Commercial fishing in Spain

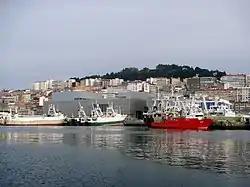
Fishing trawlers moored in the Port of Vigo.

From then on, Spain has had no choice but to negotiate with the other countries, coming to convenient agreements so that both sides can continue to fish in these aquatic areas. These negotiations with various EU (European Union) countries are still ongoing due to the EU's view that it is the European Commission's job to negotiate fish allocation quotas along with fishing boats, for those countries that use them, bringing fishing into common political debate. At the same time, the EU can rule closed seasons upon certain fishing boats, or put restrictions on catching certain species of fish that are in high demand, like when for example, in the Cantabrian Sea, anchovy fishing was banned for some time to allow for its recovery.